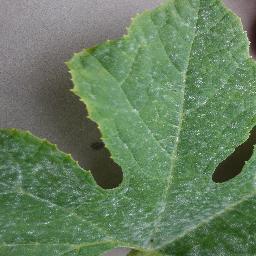
Label: Squash___Powdery_mildew